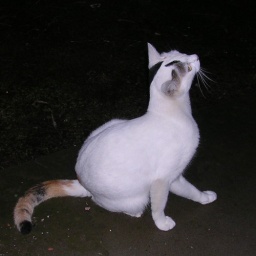
Stray cat around my home (35)